Nissan Nativ

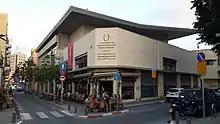
Nissan Nativ Acting Studio

Nissan Nativ (Hebrew: ניסן נתיב) (originally Notowicz; 5. November 1922 – 20 April 2008) was an influential Israeli director, actor and acting teacher.